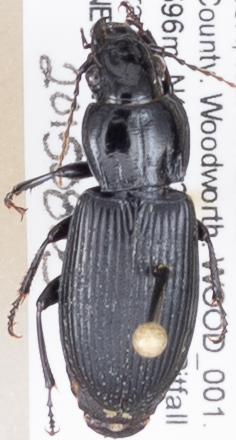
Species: Pterostichus melanarius melanarius
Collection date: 2015-08-05
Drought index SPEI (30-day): -0.788
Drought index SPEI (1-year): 0.23
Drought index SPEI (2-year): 0.54